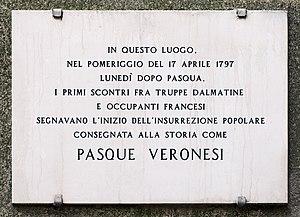
L'histoire de Vérone s'étend de l'installation du premier habitat, probablement néolithique, sur le mont Saint-Pierre, jusqu'à nos jours. Les monuments, les rues, les ponts et les places de la ville témoignent de cette histoire ancienne, ainsi que le sous-sol qui recèle les ruines et les traces des antiques civilisations.
Les insurrections antifrançaises en Italie sont des révoltes qui éclatent, entre 1796 et 1814, pendant la période où une partie de la péninsule italienne se trouve sous domination française. Elles ont lieu dans les territoires occupés par les armées de la France révolutionnaire, dont cette dernière a fait des républiques sœurs, avec l'aide des sympathisants et des Jacobins du cru. Elles débutent avec la première campagne d'Italie conduite par Napoléon Bonaparte et prennent fin en 1814 avec son abdication.